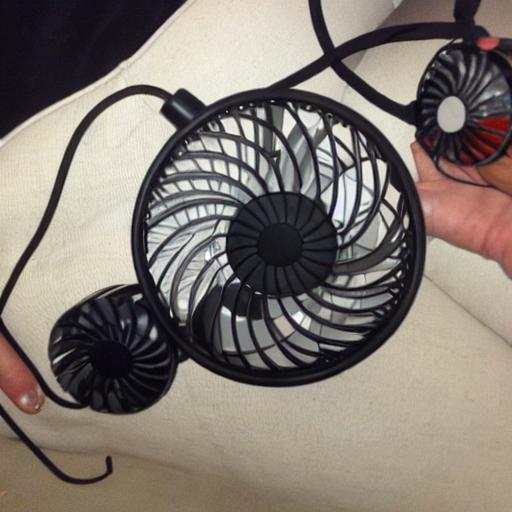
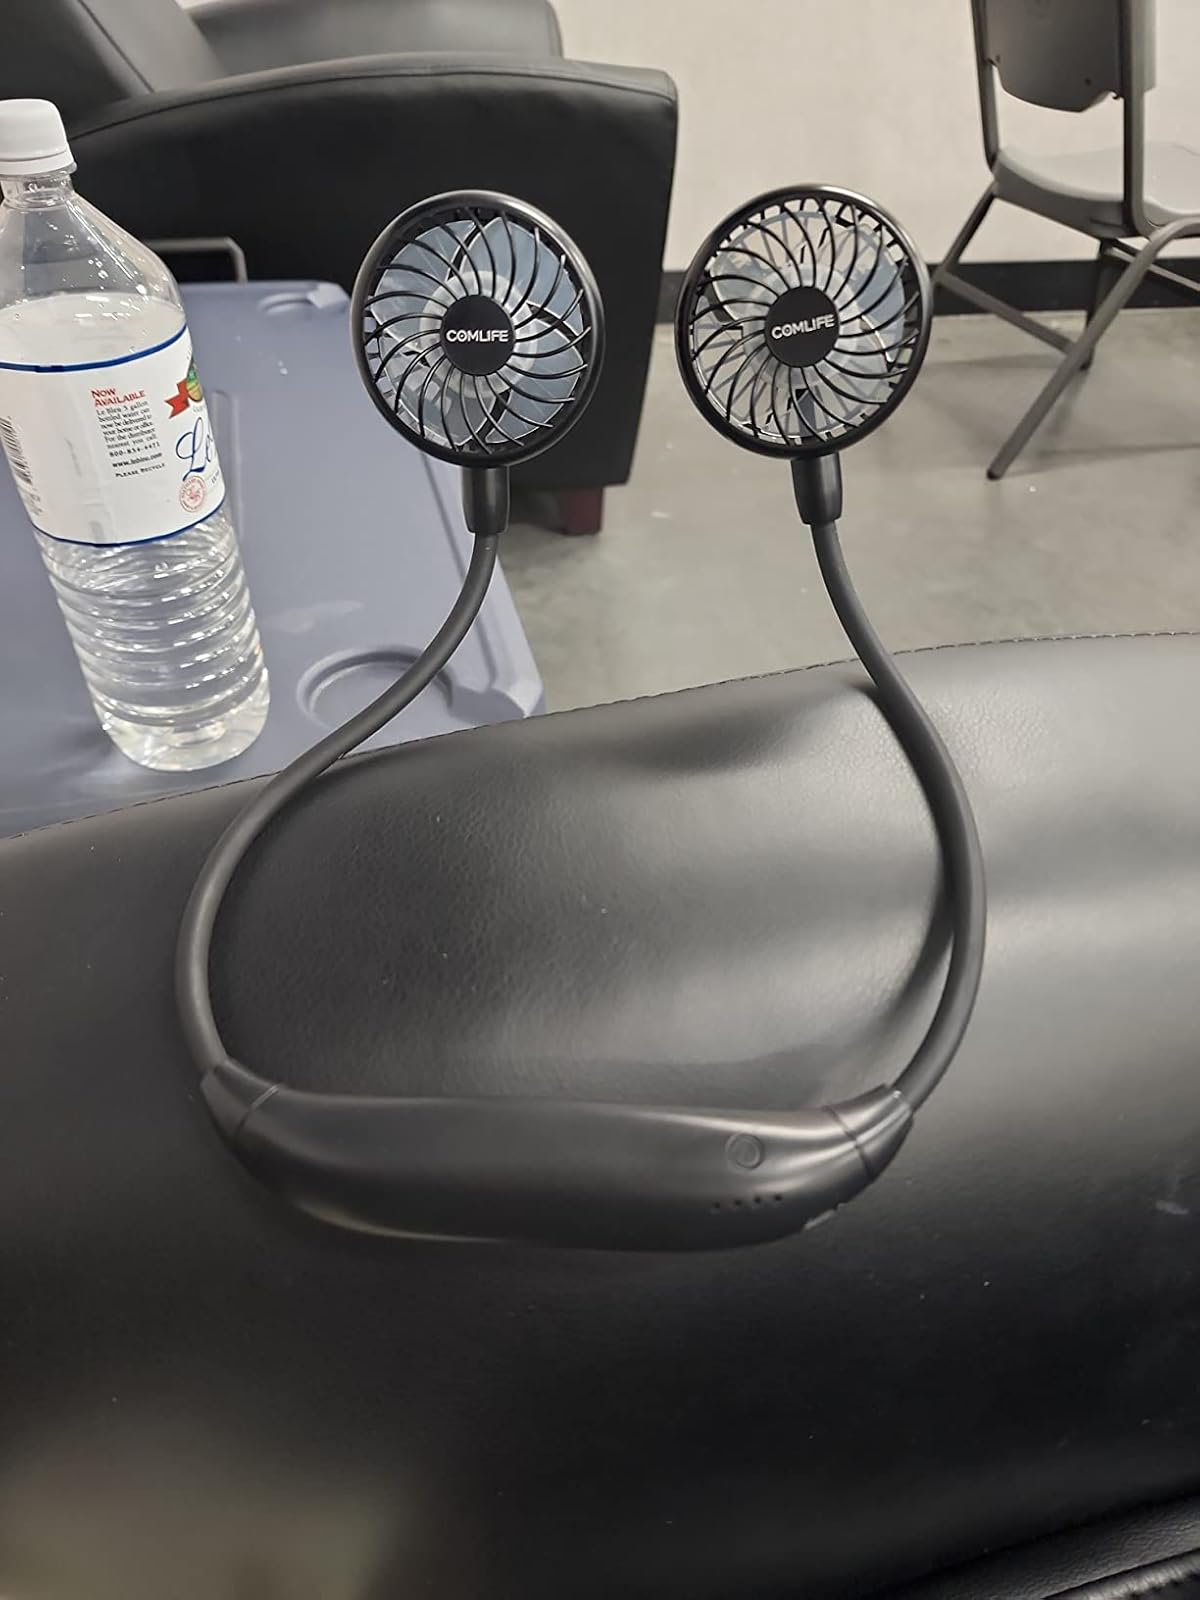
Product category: fan
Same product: no